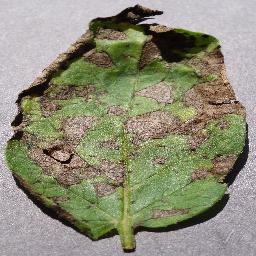
Etiqueta: Tizon_Temprano